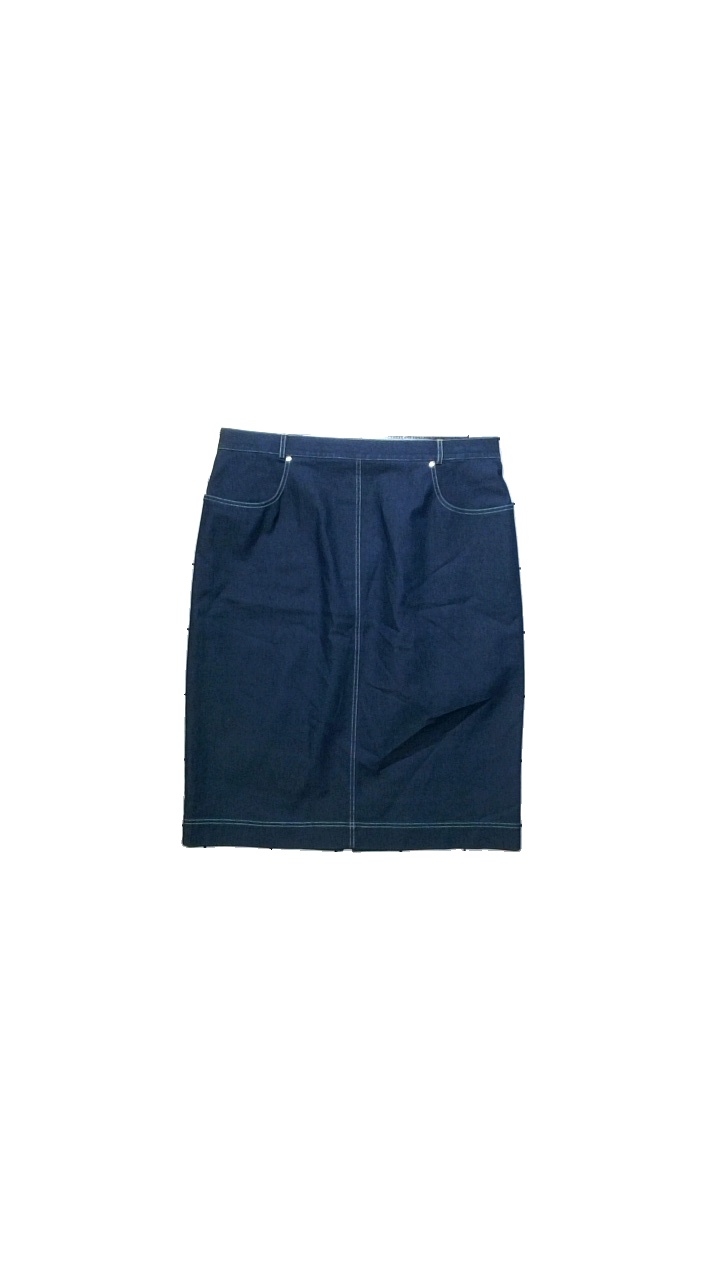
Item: Skirt (Ladies)
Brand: Duo Casual
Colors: Blue
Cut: Regular
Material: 40%Viscos,32%Cotton,25%Polyester,3%Elastan
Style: Denim
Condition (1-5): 4
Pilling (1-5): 4
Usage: Reuse
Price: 50-100